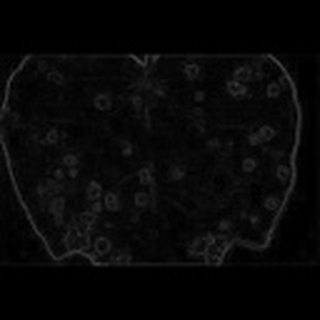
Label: cotton_target_spot